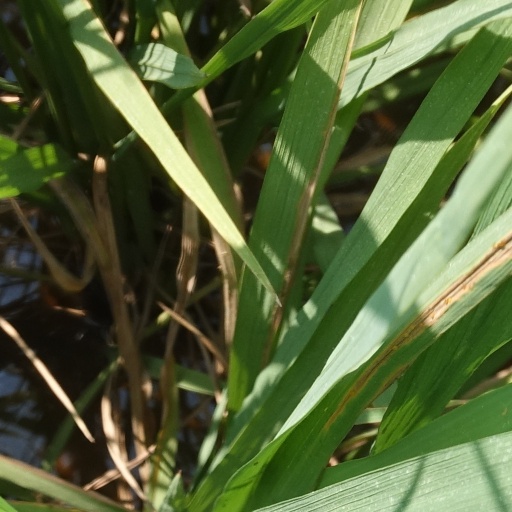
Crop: rice